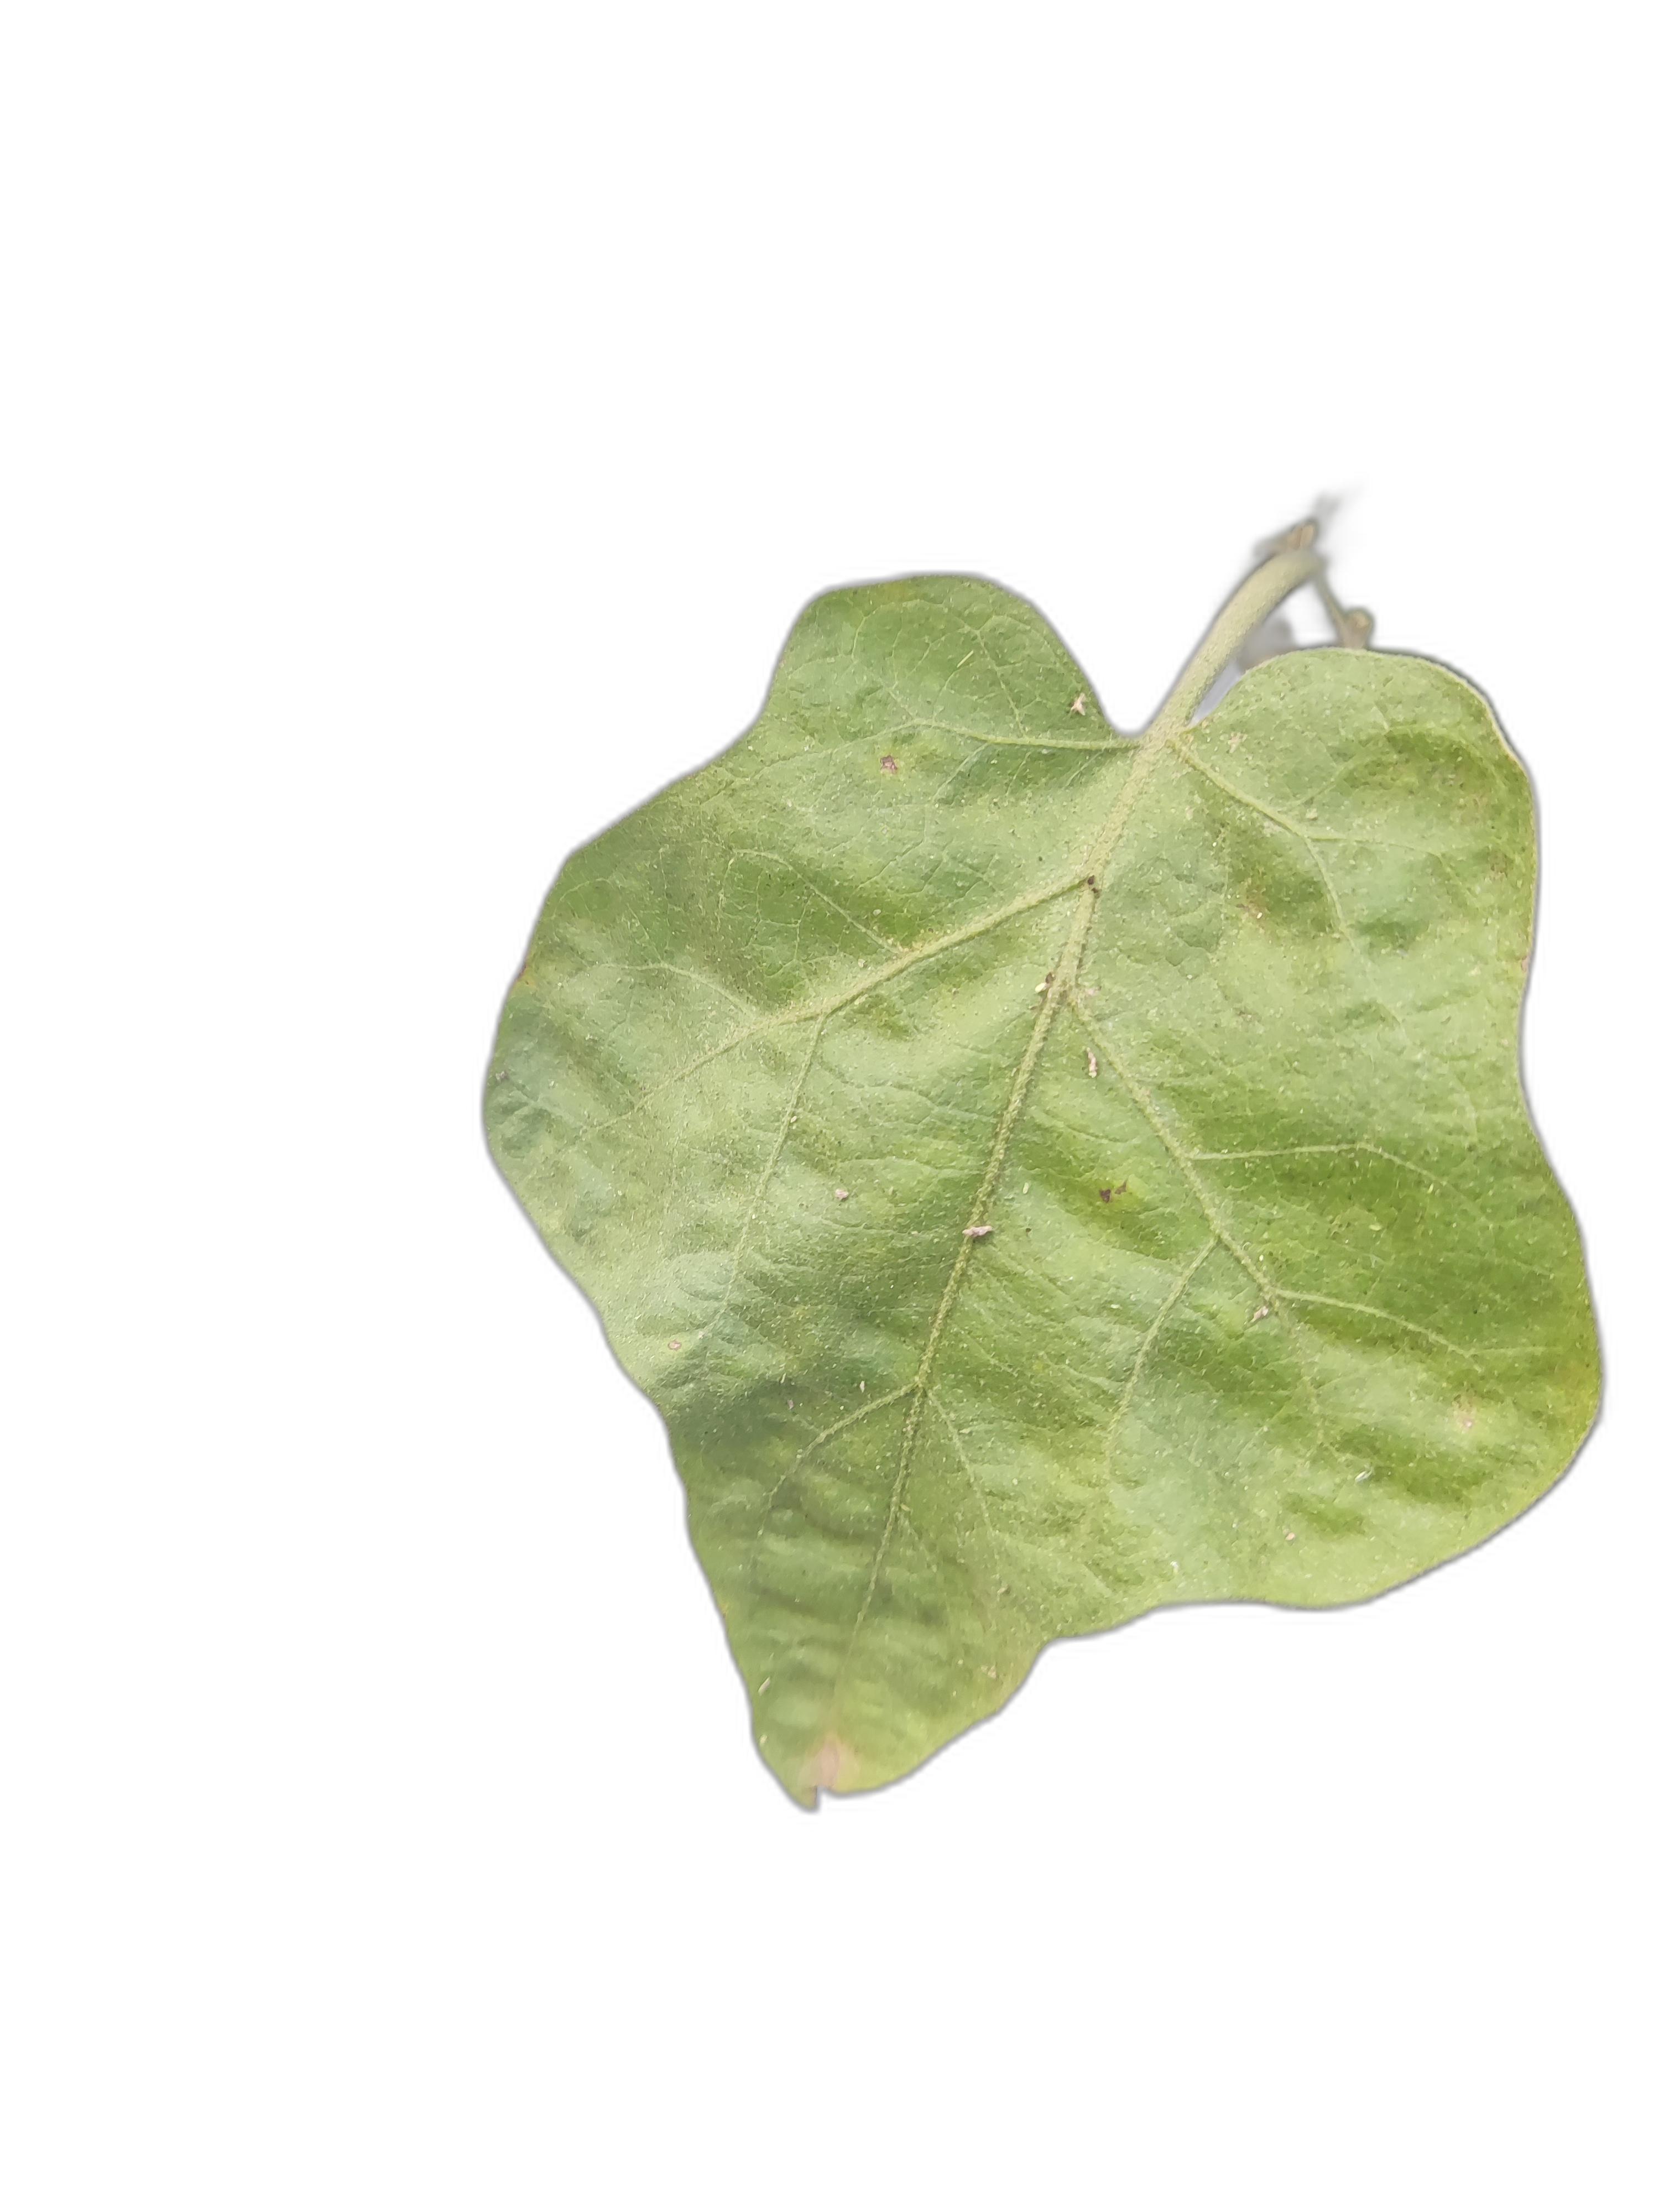
Label: White Mold Disease